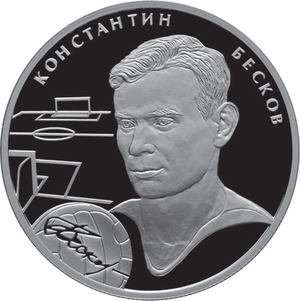
Konstantin Ivanovitch Beskov, né le 18 novembre 1920 à Moscou et décédé le 6 mai 2006 à Moscou, est un footballeur soviétique devenu entraîneur. Joueur pour le Dynamo Moscou, club avec lequel il inscrit 126 buts, il devient entraîneur du Dynamo et du Spartak Moscou ainsi que sélectionneur de l'équipe d'Union Soviétique de football.